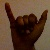
The image shows a hand gesture representing the letter 'Y' in Indian Sign Language.